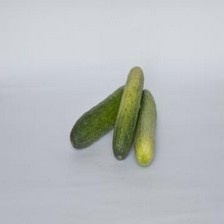
Label: cucumber